Woodford (mansion)

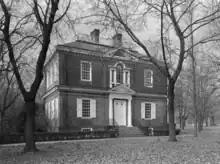
Woodford, after 1933, Historic American Buildings Survey

The building was restored, commencing in 1927, and in 1930, it was opened to the public as a house museum, which it remains today. It houses, under the direction of the Naomi Wood Trust, the Naomi Wood collection of antique household goods, including Colonial furniture, unusual clocks, and English delftware.